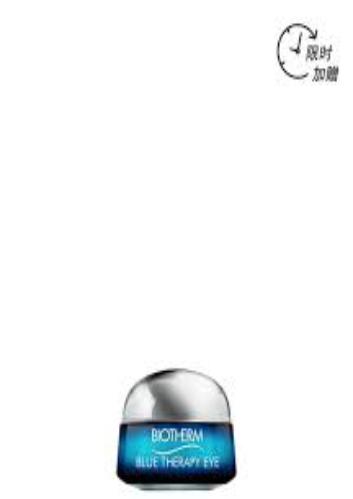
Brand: Biotherm
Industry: Necessities